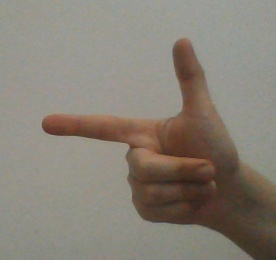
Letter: yaa